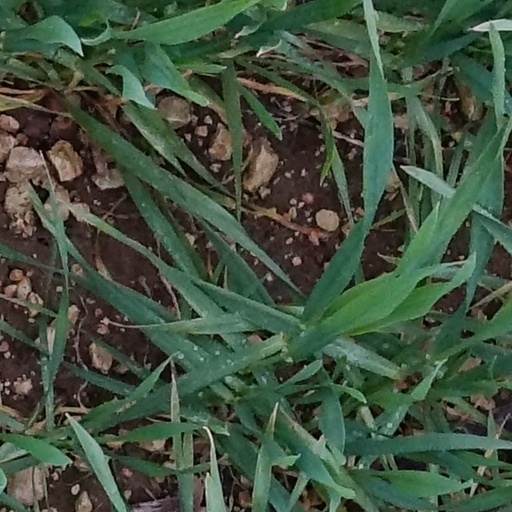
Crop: wheat